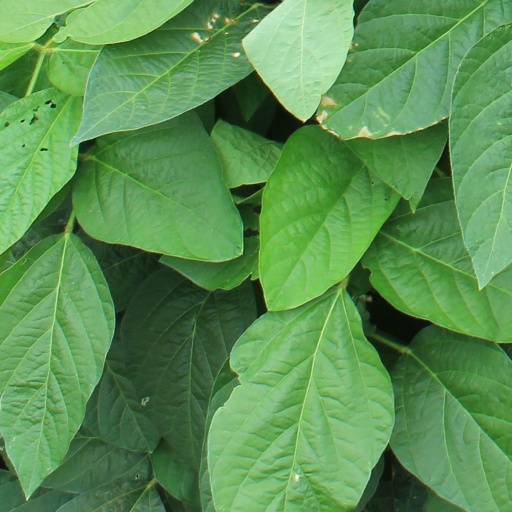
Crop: soybean